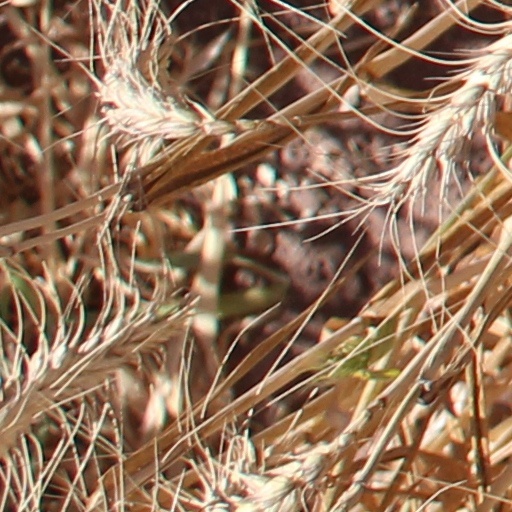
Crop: wheat